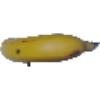
Label: Banana 1